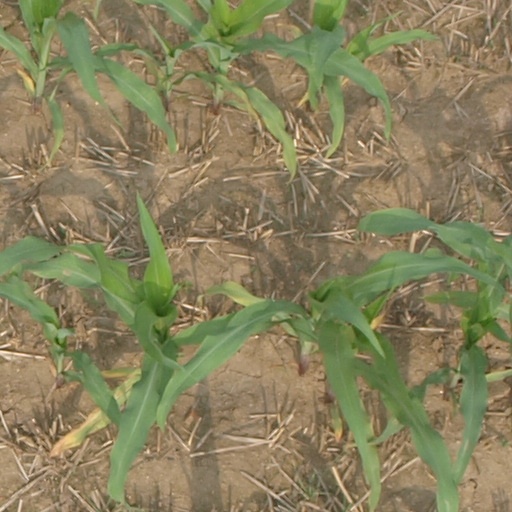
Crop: maize; corn